Belshazzar's Feast (Sibelius)

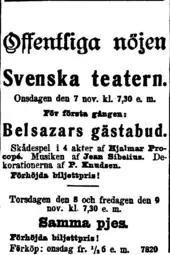
A 7 November 1906 advertisement from "Nya Pressen" promoting the premiere of Sibelius's incidental music to "Belshazzar's Feast"

Belshazzar's Feast, JS 48, is incidental music by Jean Sibelius to a play of the same name by the journalist, poet and playwright (1868−1927).